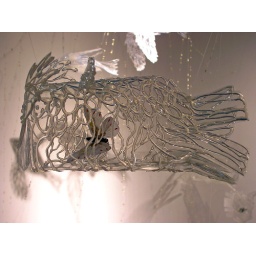
fish in the rain: "i feel i have butterflies in my stomach"